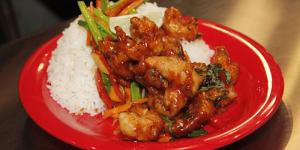
camarones agridulces con jengibre